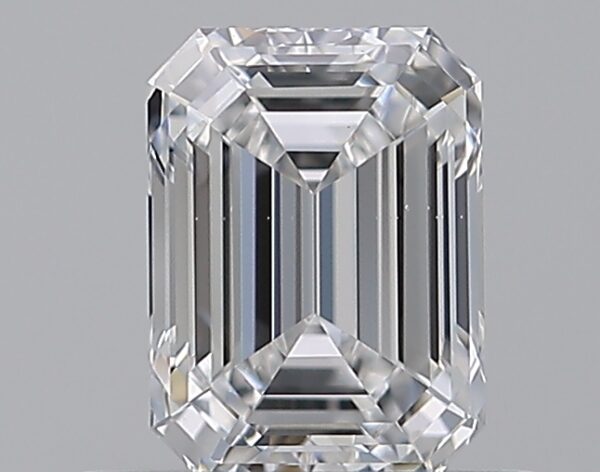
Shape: emerald
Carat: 0.69
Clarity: VS2
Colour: D
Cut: EX
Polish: EX
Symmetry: VG
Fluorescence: ST
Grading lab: GIA
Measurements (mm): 5.78 x 4.27 x 2.89